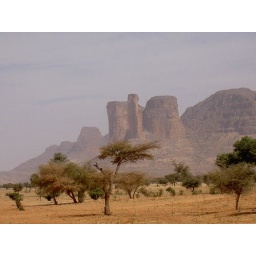
trees in front mountain